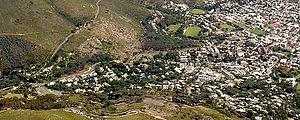
Higgovale est un petit quartier de la ville du Cap en Afrique du Sud, constituant le sud-ouest du quartier des jardins. Situé dans le City Bowl sur les flancs de la Montagne de la Table, Higgovale est limitrophe des quartiers de Tamboerskloof, de Oranjezicht à l'est et de Lion's Head au nord-ouest.